2023 Tunisia migrant boat disasters

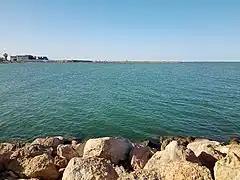
Coastal view from Sfax.

On 23 March 2023, a boat sank off the Tunisian coast, resulting in at least five dead and 34 missing migrants. The vessel was attempting to reach Italy, and it was the fifth boat to sink in just two days in the Mediterranean. This incident is part of the ongoing European migrant crisis.